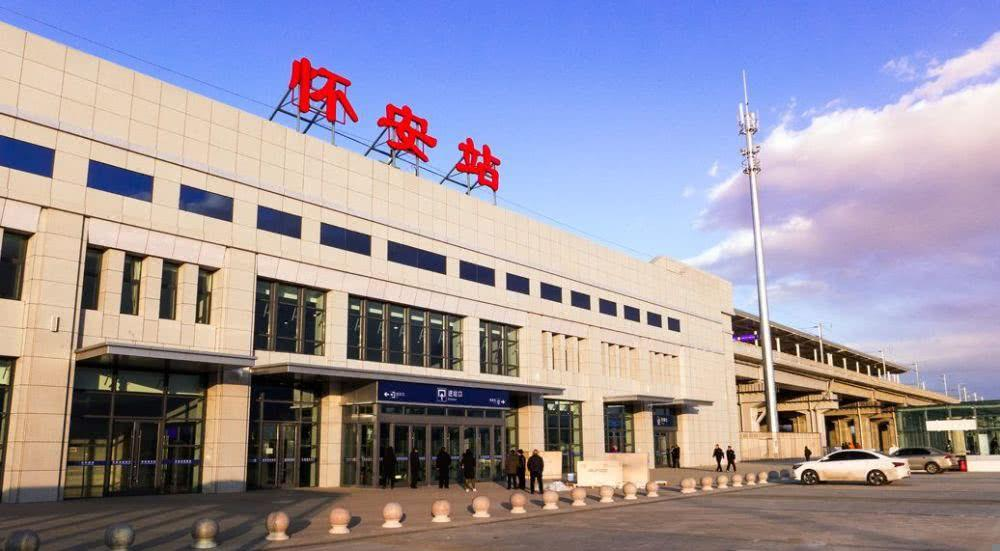
地标名称：怀安站
所在城市：张家口市·怀安县